179th Cyberspace Wing

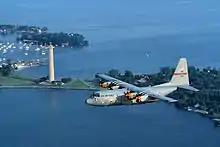
179 AW C-130H, AF Ser. No. 90-1794, flying past the Perry's Victory Memorial, 2008.

In March 1992, the 179th adopted the USAF Objective Wing organization and became simply the 179th Airlift Group (179 AG) and the 164th as the 164th Airlift Squadron (164 AS). On 1 June of that year, Military Airlift Command was inactivated as part of the Air Force restructuring after the end of the Cold War. Air Mobility Command (AMC) initially became the gaining major command for the 179th, although on 1 October 1993, it was moved to Air Combat Command (ACC) along with the other C-130 units.